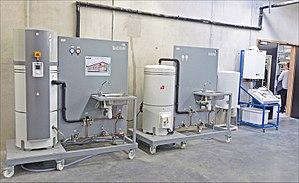
La plomberie est un métier très ancien, dont l'origine remonte à la construction des pyramides en Égypte antique ; attesté par des tuyaux en cuivre vieux de 4 500 ans, c'est un métier qui n'a cessé de s'améliorer et de se développer au cours des siècles et des générations de plombiers qui l'on servi.